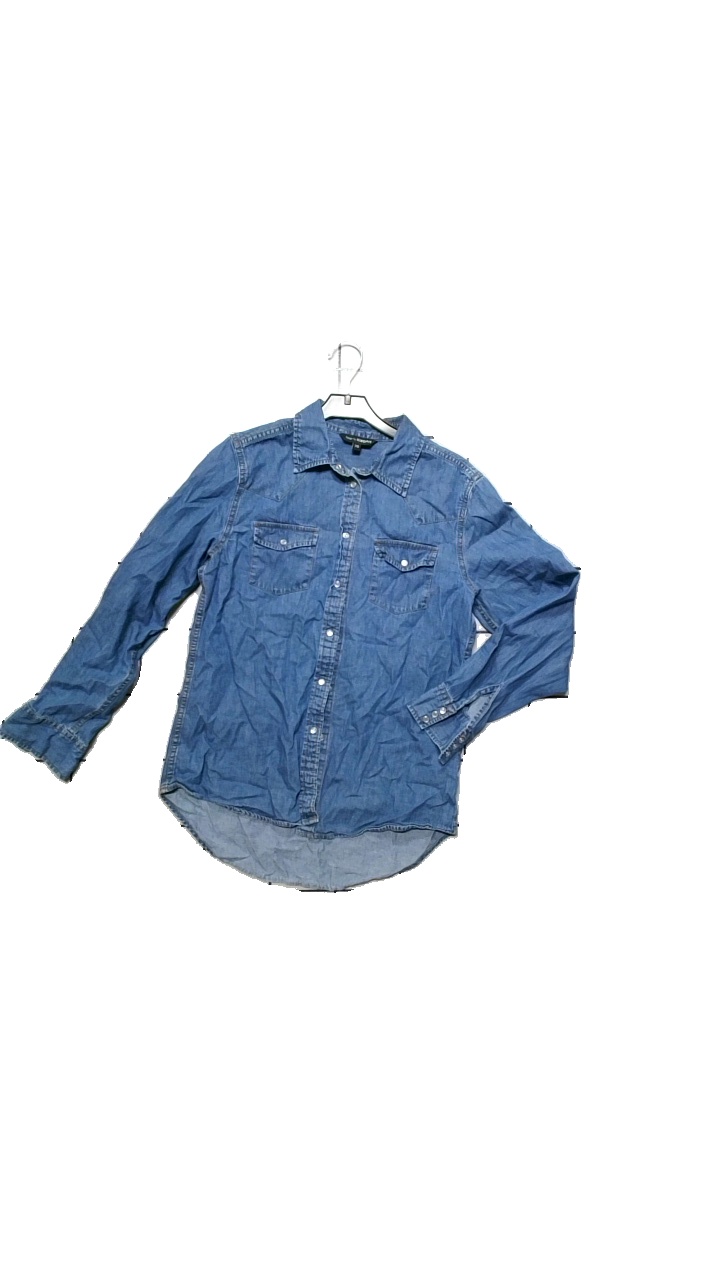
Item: Shirt (Unisex)
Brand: Kappahl
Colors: Blue
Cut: Regular
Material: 100%Cotton
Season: All
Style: Denim
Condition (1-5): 4
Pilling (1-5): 4
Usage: Reuse
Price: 100-150